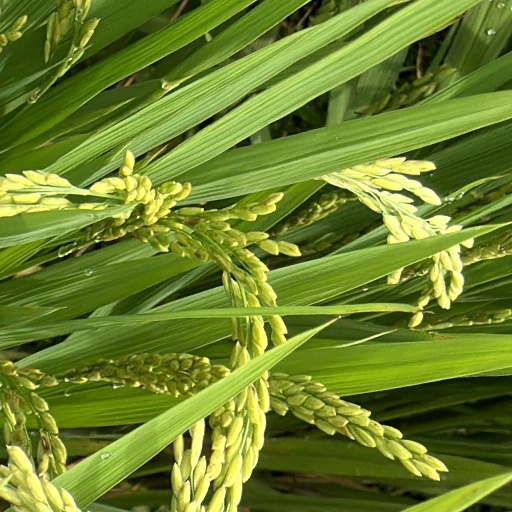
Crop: rice